Transit Authority of River City

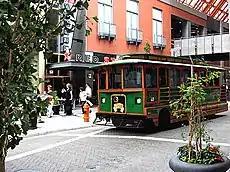
Motorized trolleys provide transportation in downtown Louisville. "(Photo: Derek Cashman)"

TARC operates buses which serve the Louisville area. The company claims over 7,000 bus stops, although only about 200 have benches and rain shelters; the rest simply have a sign indicating that the location is a bus stop. The stops are served by 29 weekday and weekend routes, and four express routes with weekday service only. The daily routes are named for the primary road on which they run. There is no more than hour between scheduled buses at any stop on the daily routes, and on weekdays the busiest routes have shorter waiting times. Most of the daily routes have existed under the same name and number for decades, although their routes have almost all been extended to the suburbs.